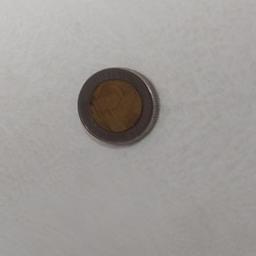
Label: 10_Old_Front